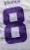
Number: 8